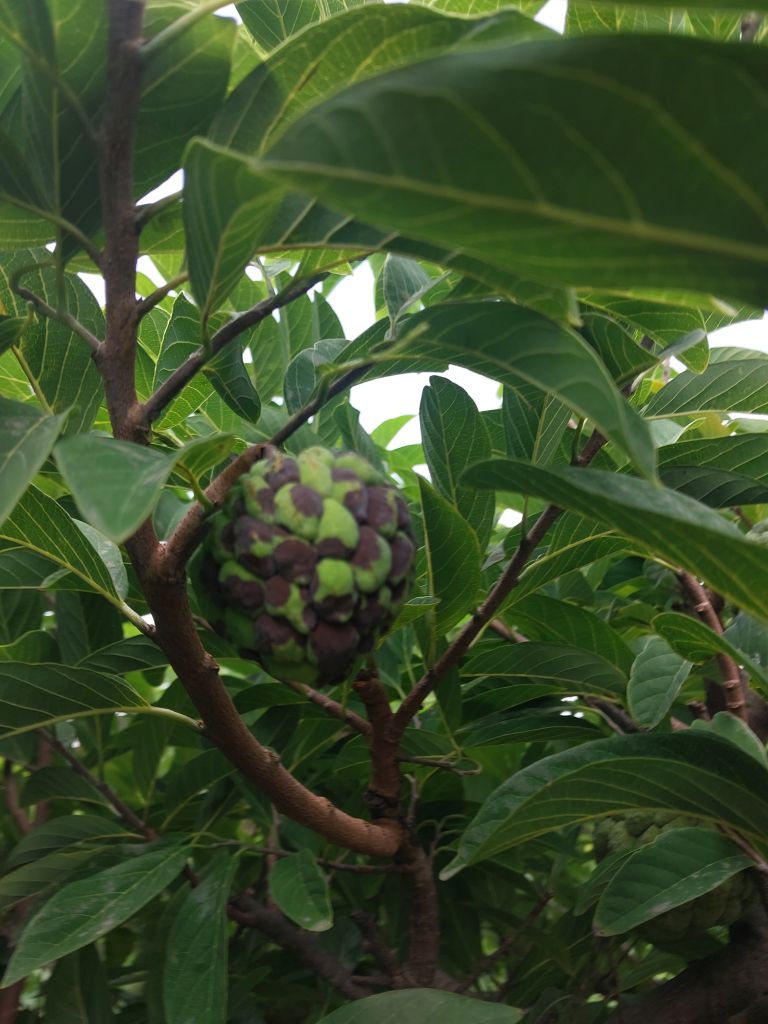
Disease label: Diplodia Rot